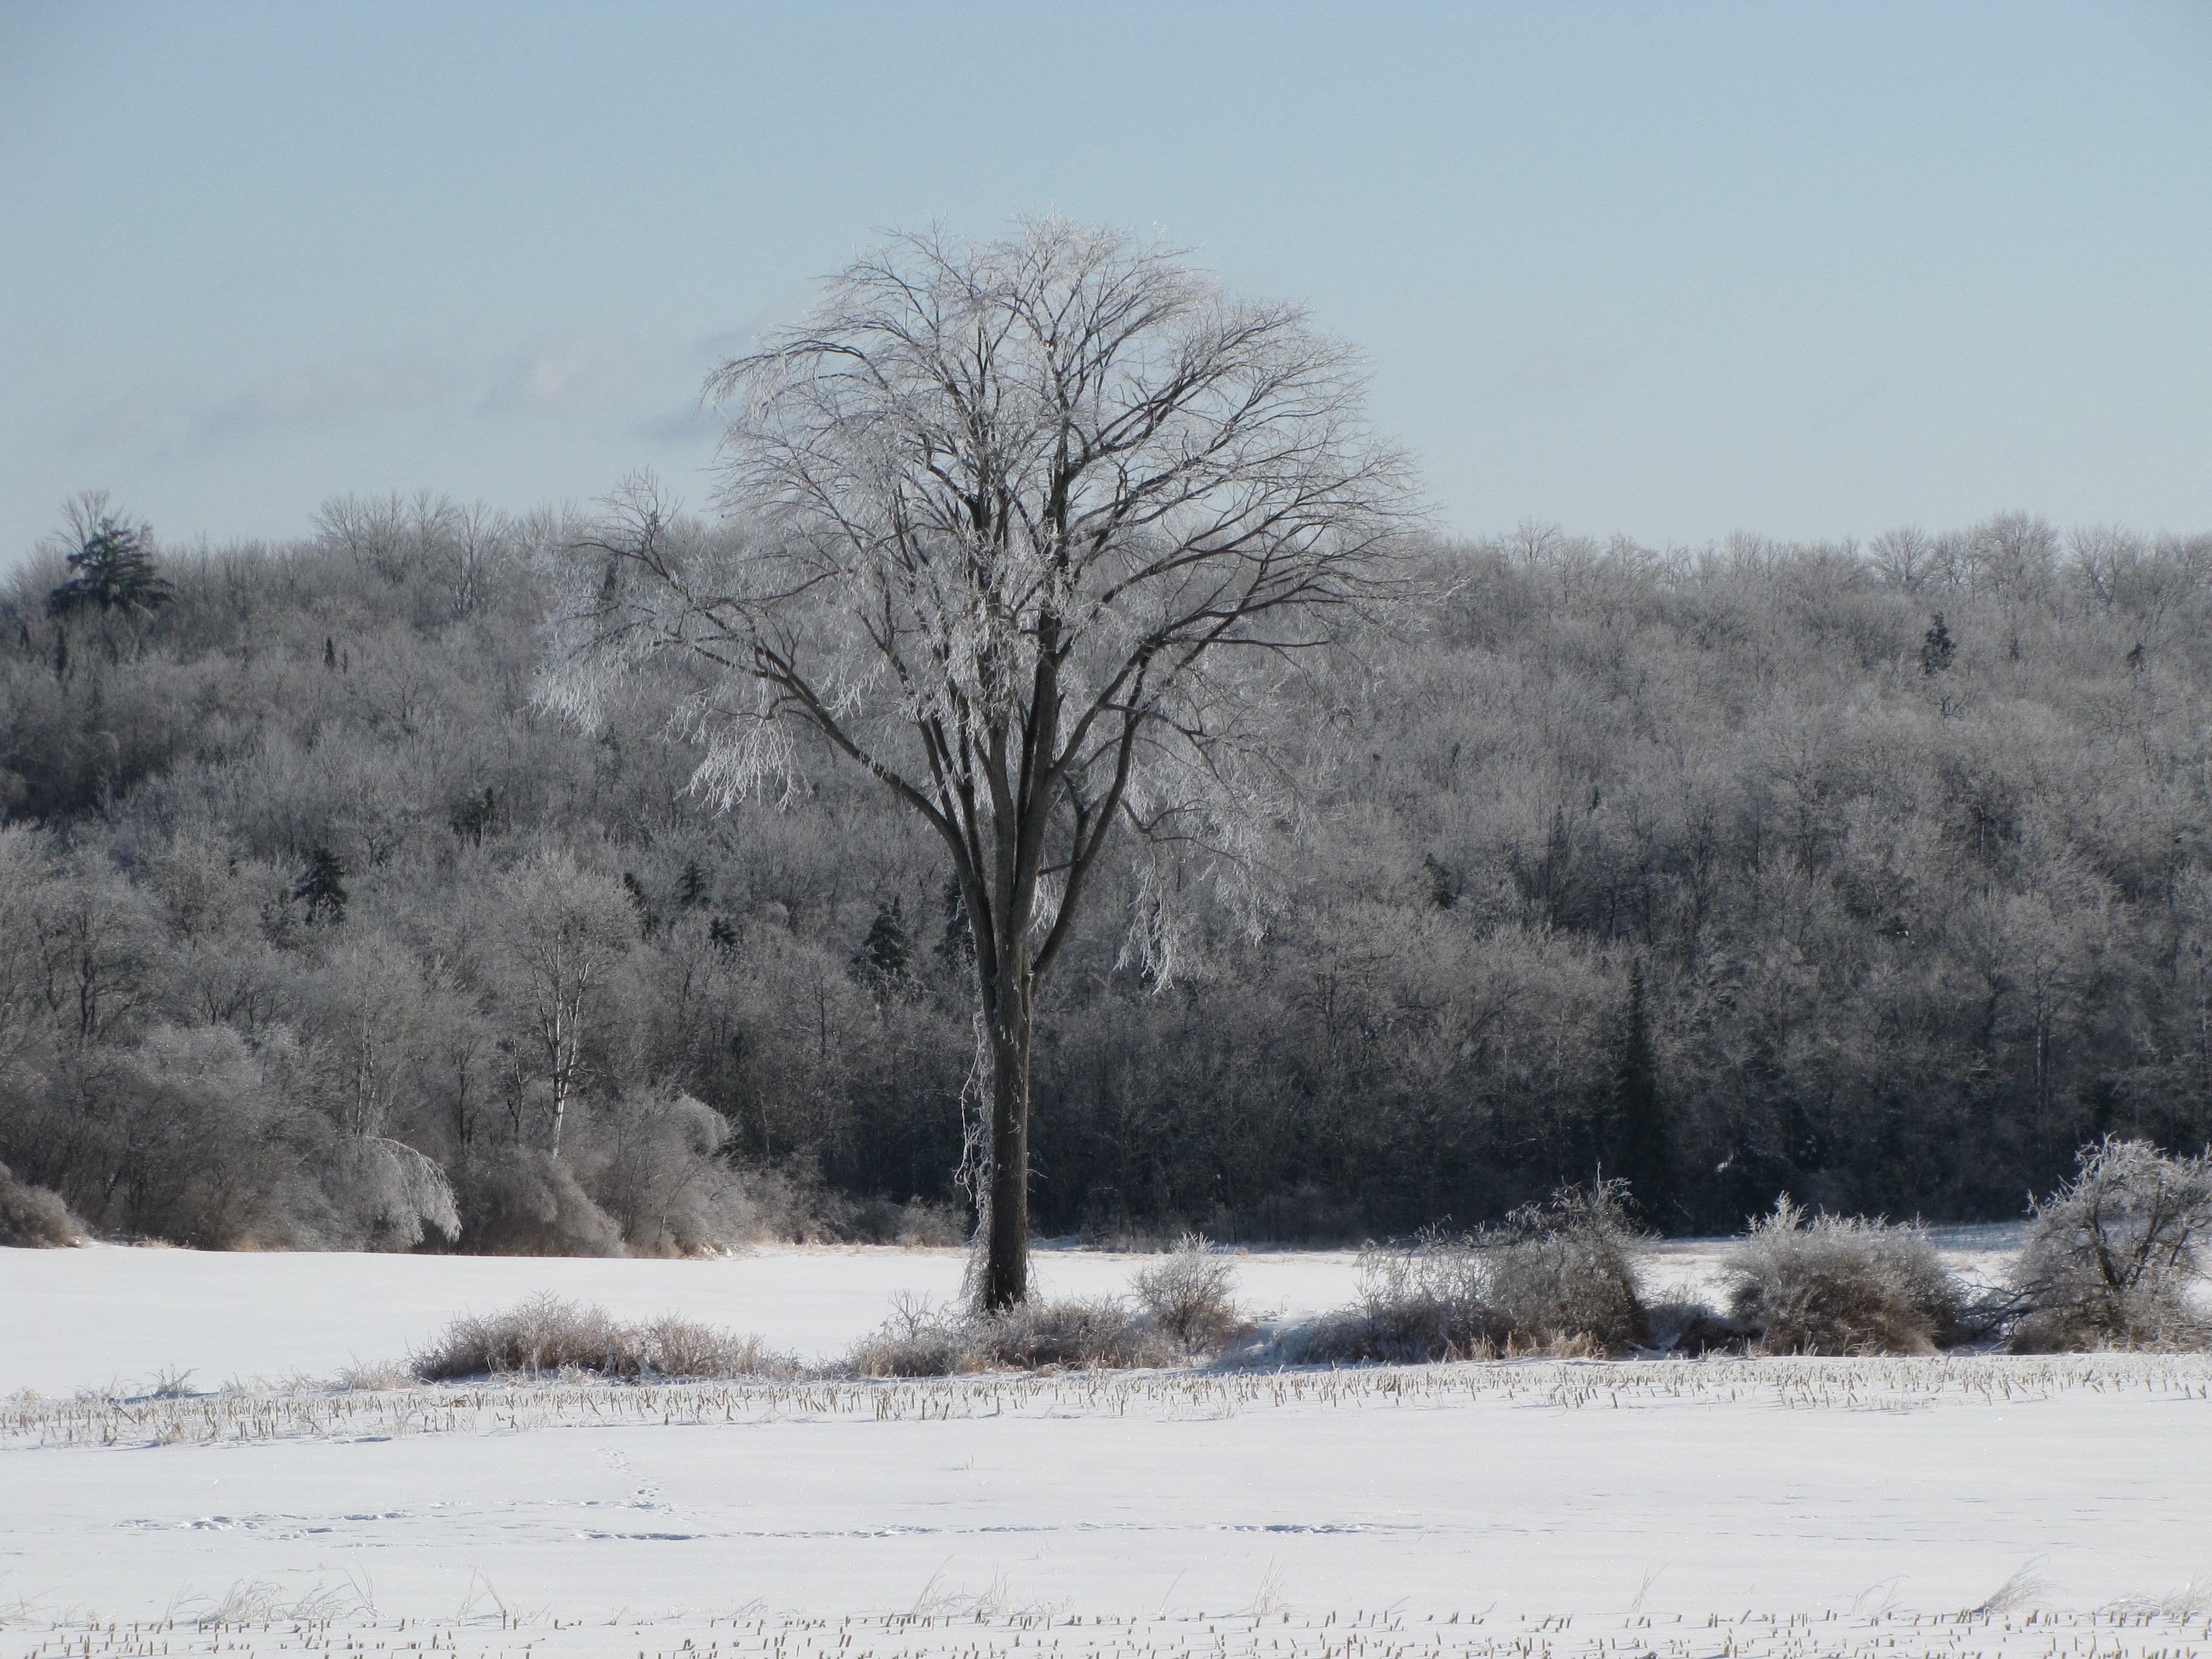
landscape, tree, nature, branch, snow, winter, plant, sky, field, morning, frost, ice, weather, season, elm, freezing, rural area, atmospheric phenomenon, woody plant